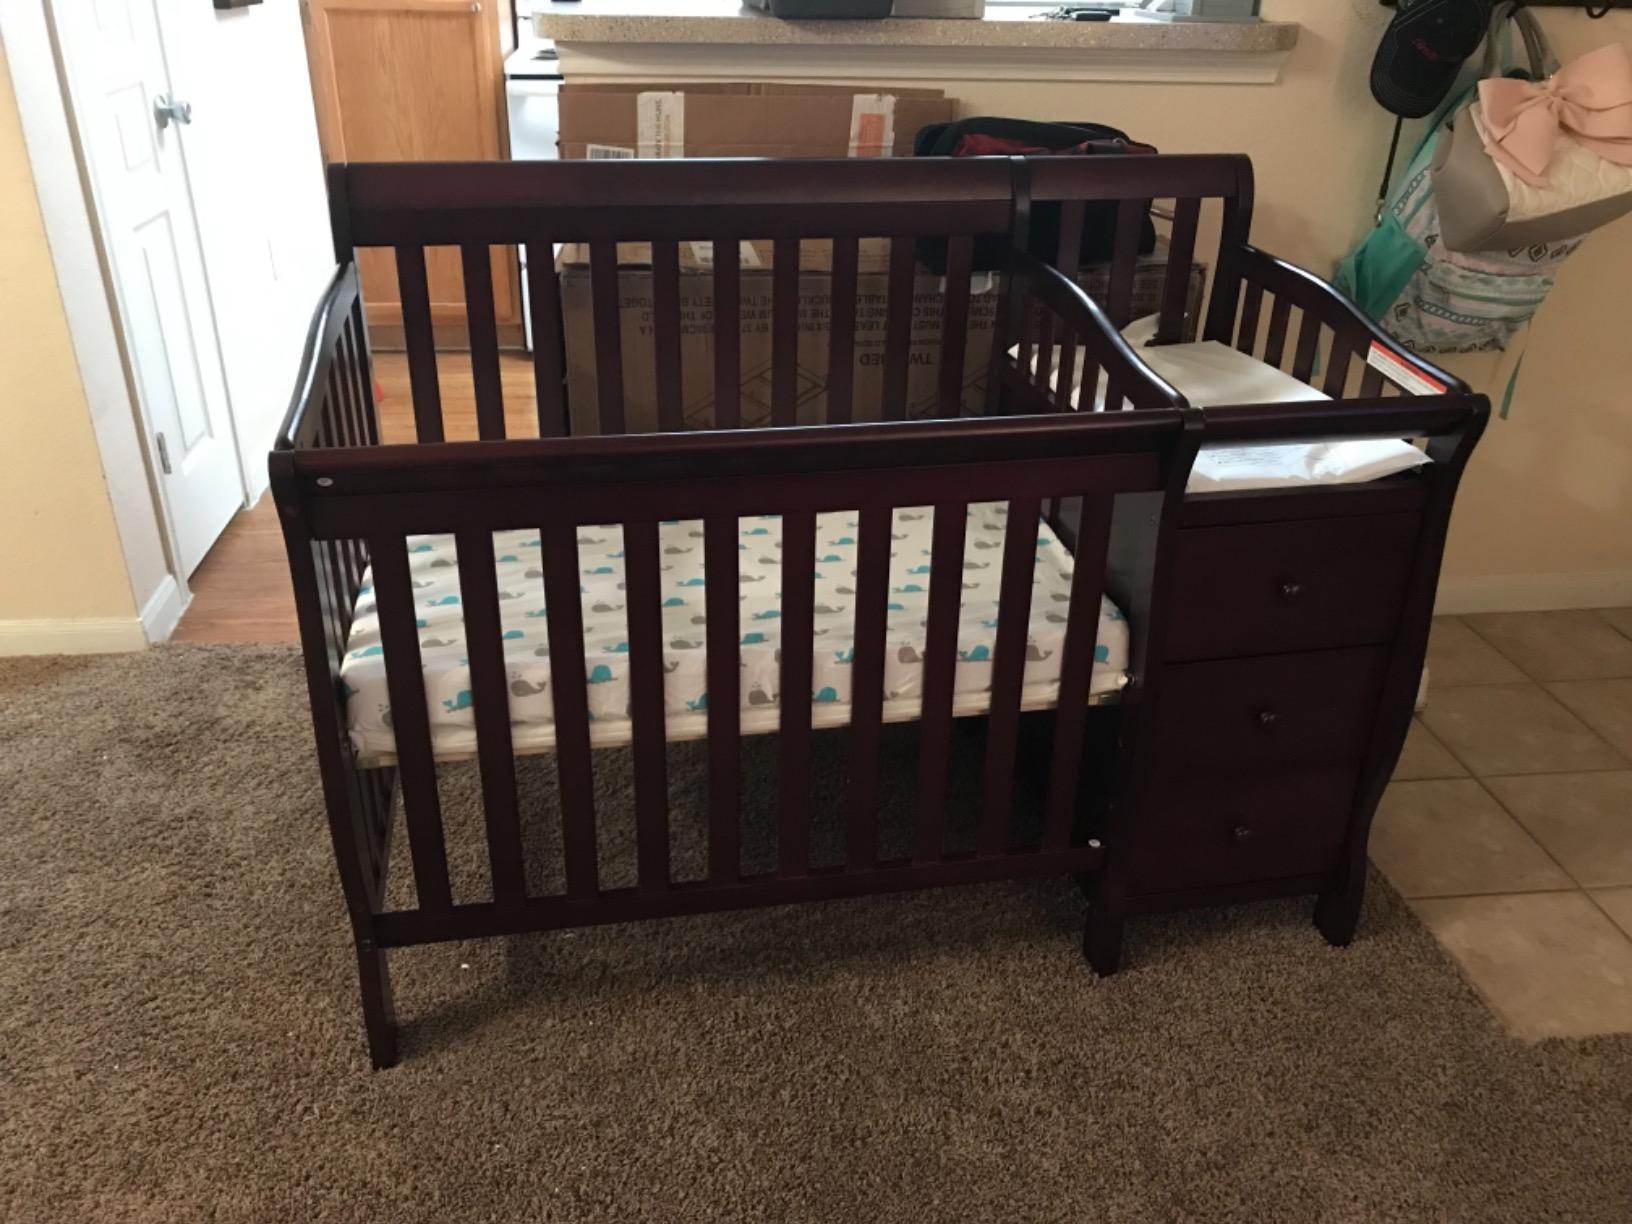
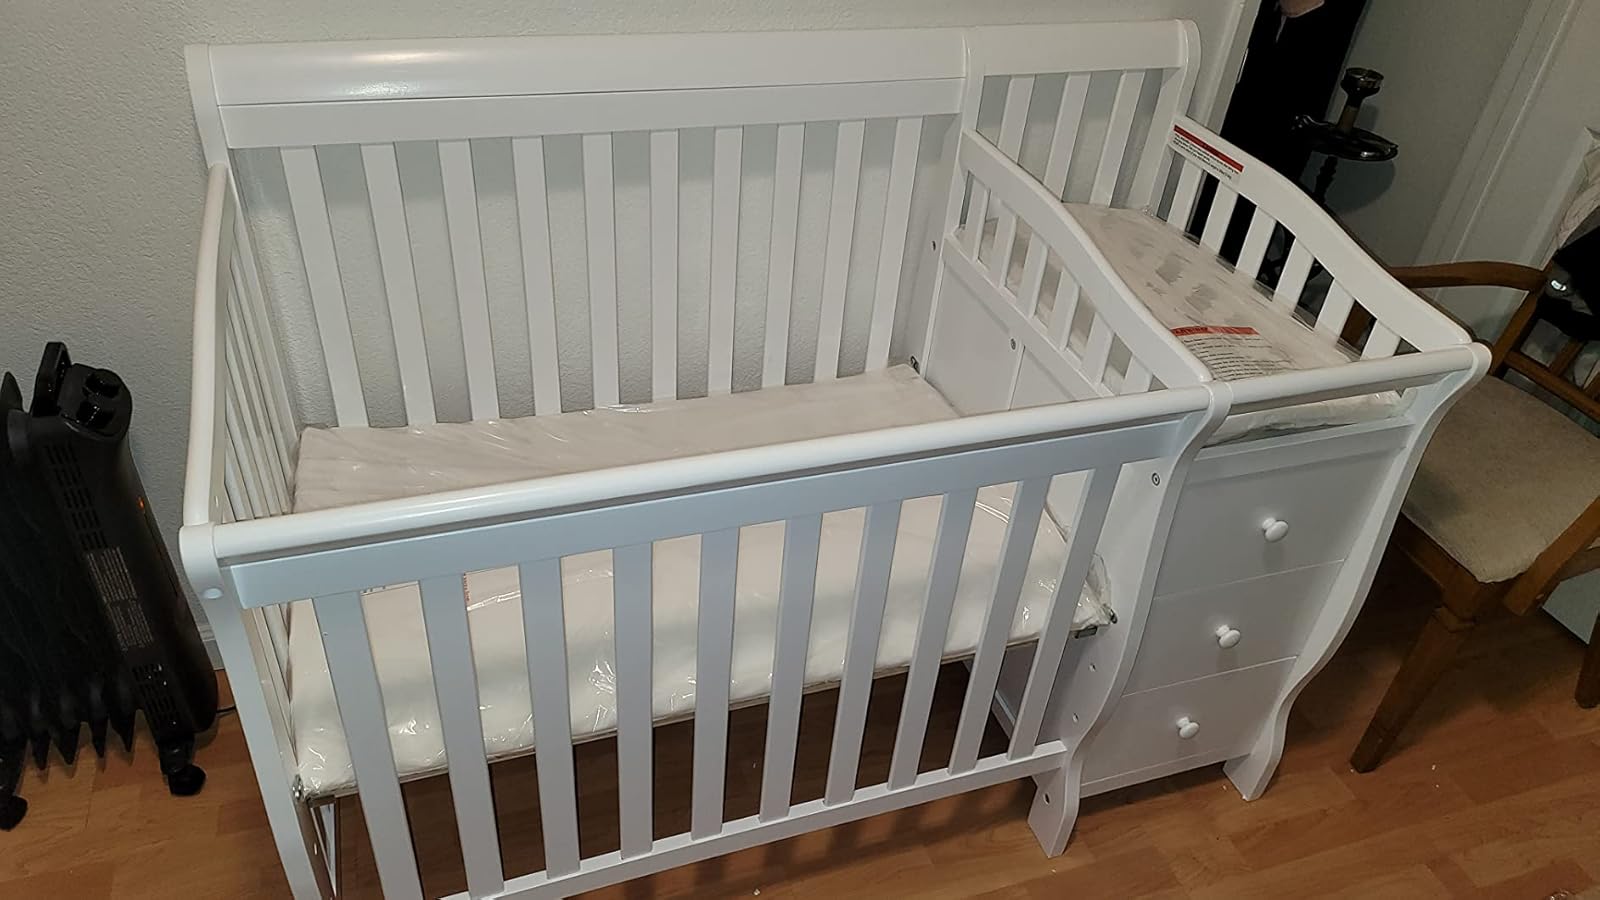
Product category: products_crib
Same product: no